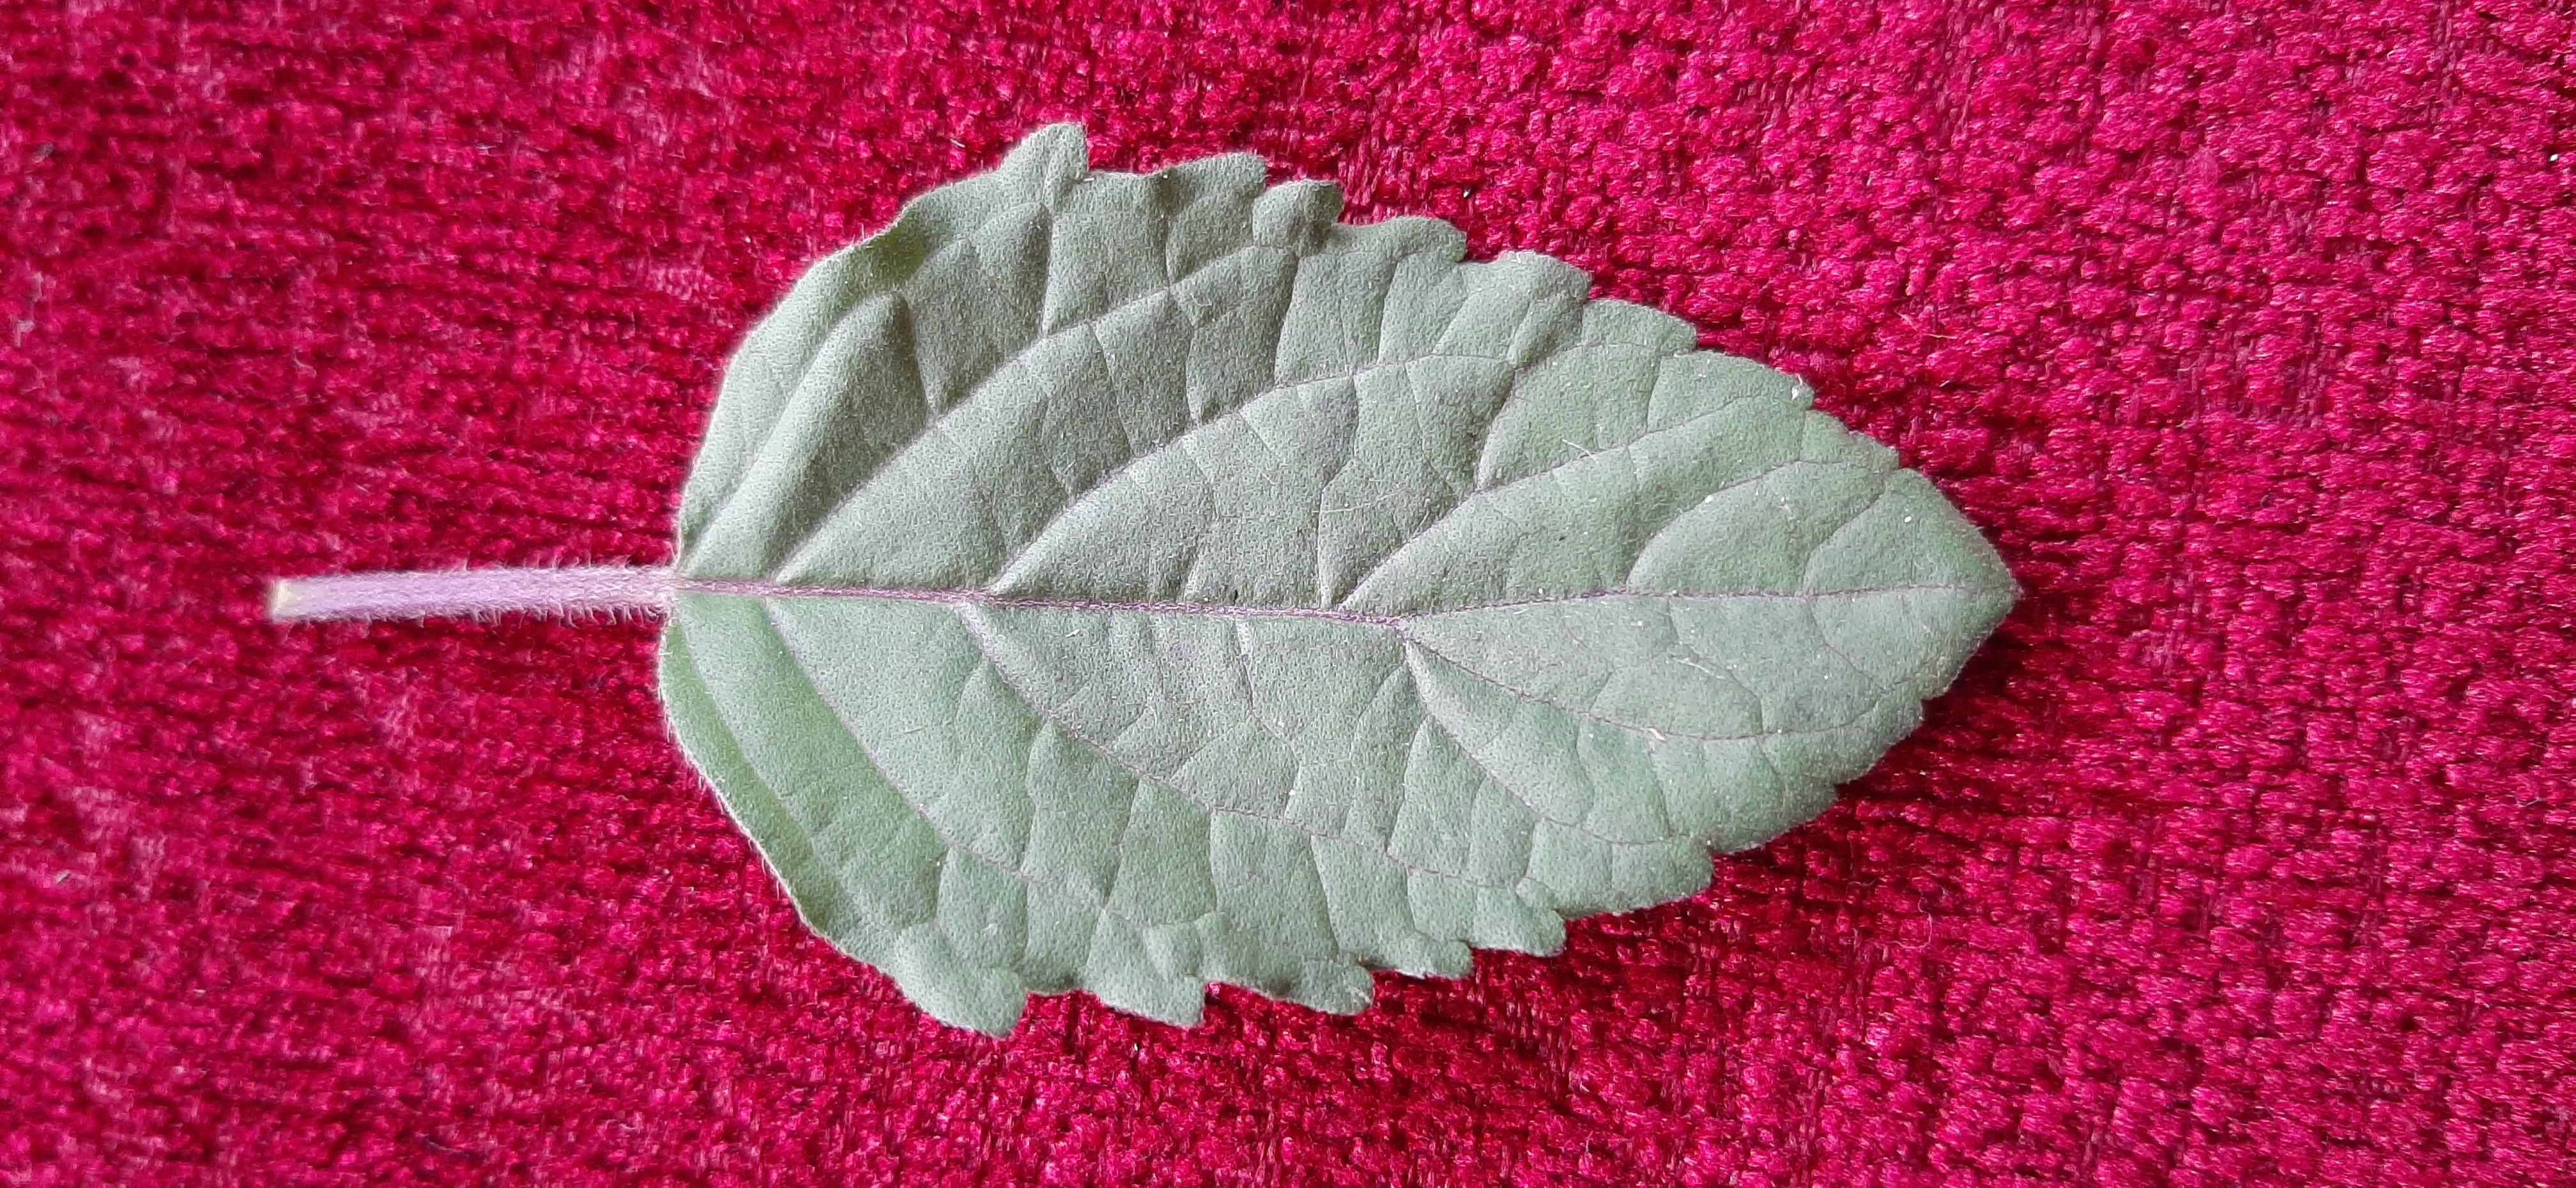
Plant: Tulsi